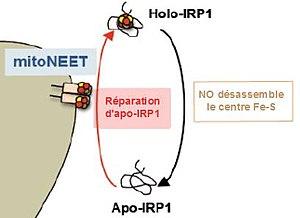
L’aconitase cytosolique (ou Holo-IRP1) perd son centre Fe-S suite un stress NO qui devient apo-IRP1. MitoNEET qui est localisée sur la membrane externe mitochondriale transfert son centre Fe-S à l’apo-IRP1 qui est réactivé en aconitase cytosolique.
MitoNEET est une protéine à centre Fe-S ancrée dans la membrane externe de la mitochondrie. La fonction de cette protéine est encore très mal définie.